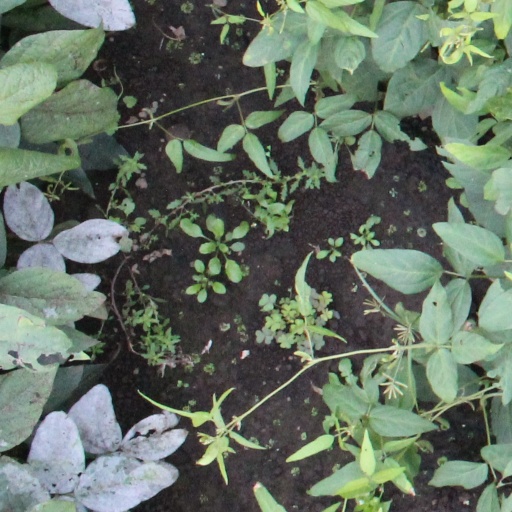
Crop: soybean